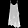
Label: Dress